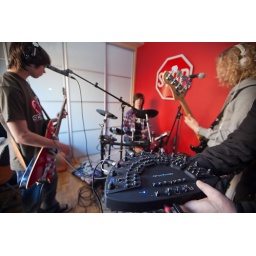
rock band black shack repeteert in stilte bij hun thuis in Bilzen.